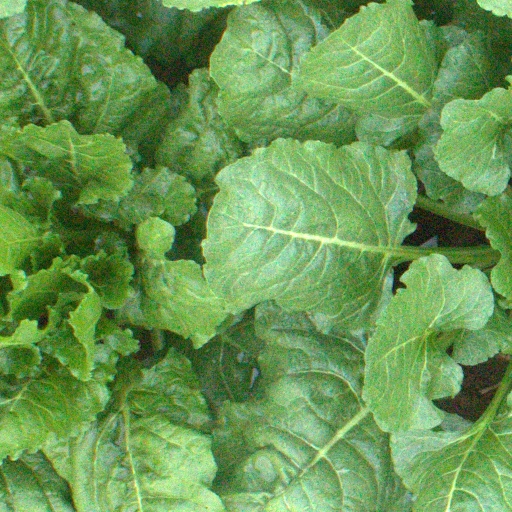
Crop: sugar beet